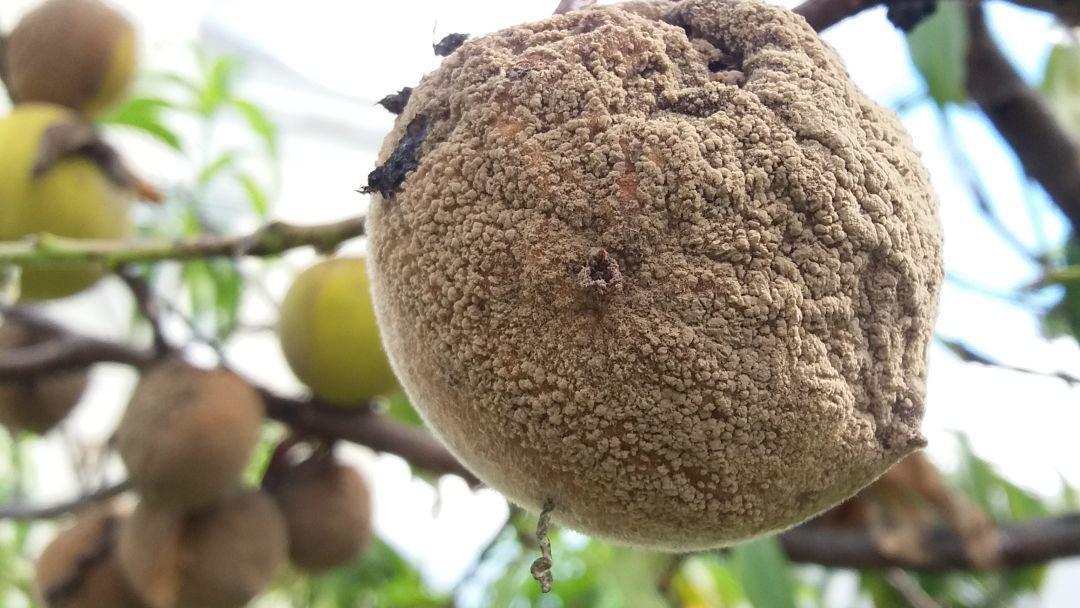
Plant: Peach
Disease: peach brown rot